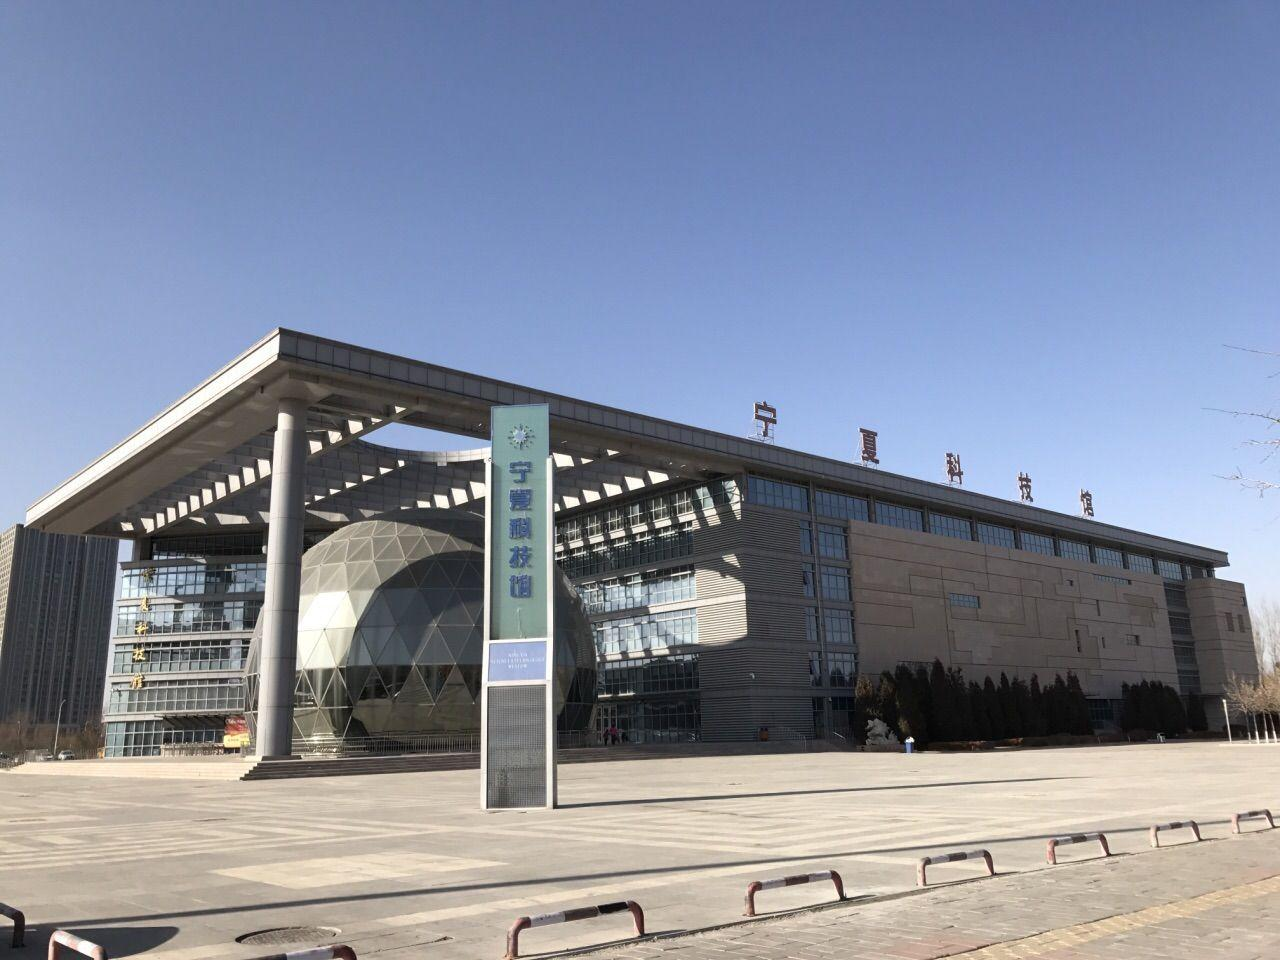
地标名称：宁夏科技馆
所在城市：银川市·金凤区